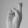
ASL letter: R